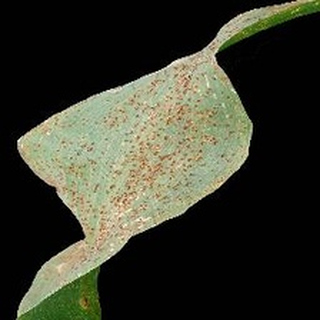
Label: corn_common_rust